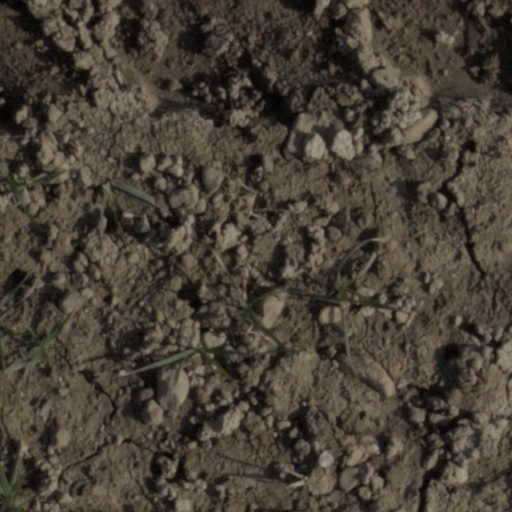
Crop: wheat